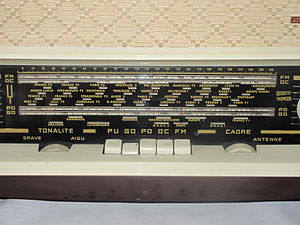
Hertz
Klikker man på billedet og ser på FM-båndets skala, ses det at der yderst til højre i det gennemsigtige, står Mc for megacycles [underforstået per second].
Frekvens måles i den afledte SI-enhed hertz, der svarer til antallet af svingninger per sekund, dvs. 1 Hz = 1 s⁻¹ = 1/s.